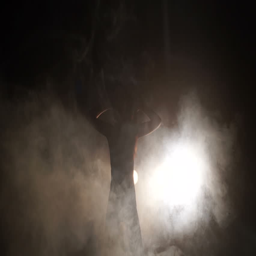
silhouette of a girl passionately dancing against the background of lights